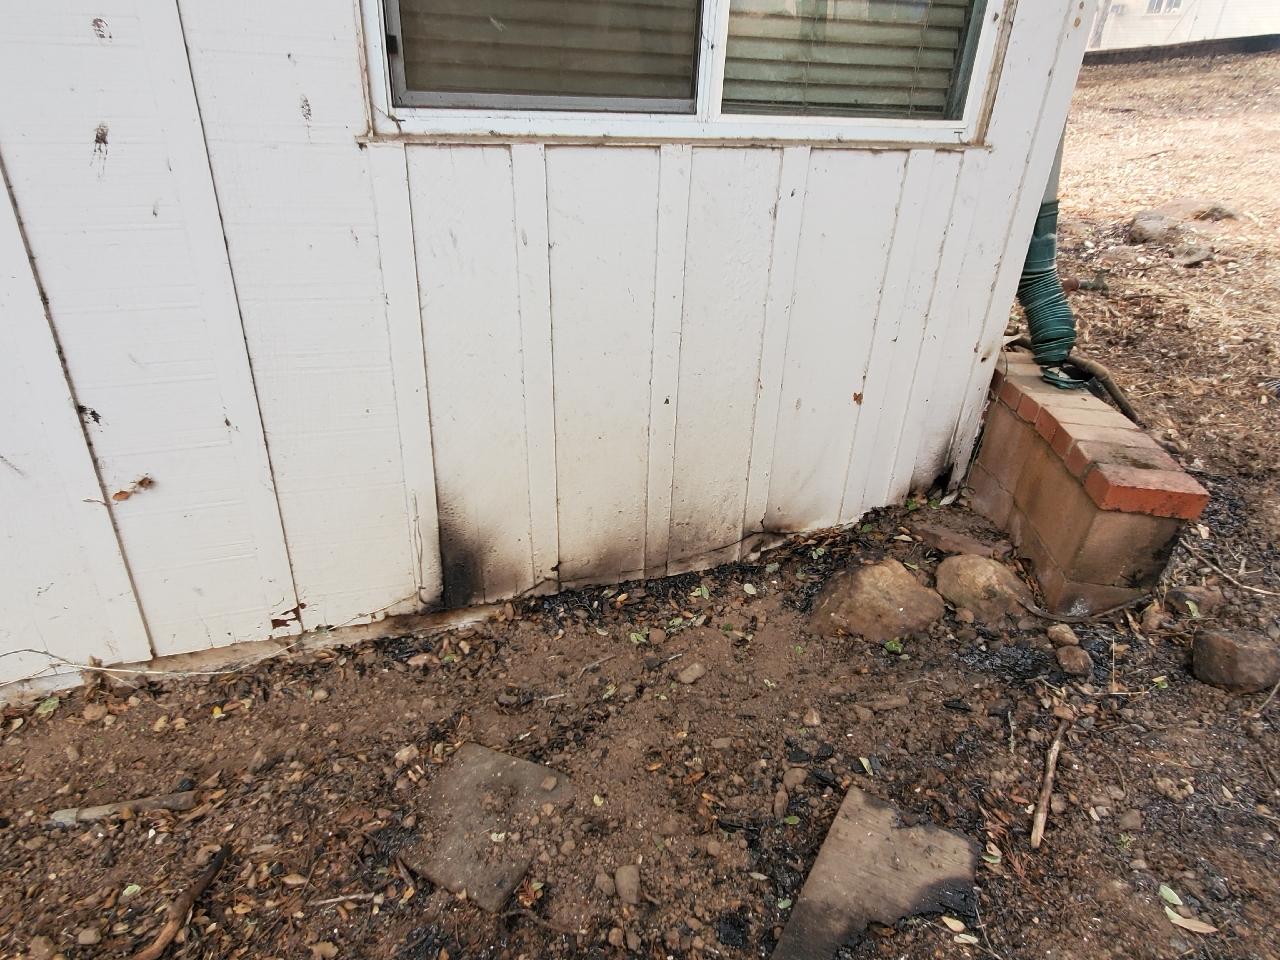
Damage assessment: affected